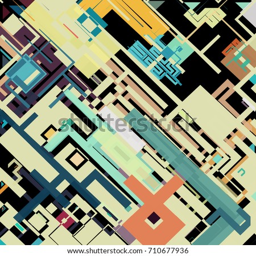
complex pixel pattern reminiscent of a maze .